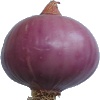
Label: Onion Red Peeled 1